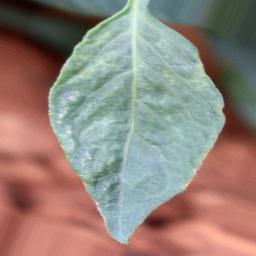
Label: healthy